Bertram Bowyer, 2nd Baron Denham

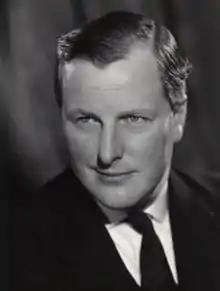
Portrait by Walter Bird, 1963

Bertram Stanley Mitford Bowyer, 2nd Baron Denham (3 October 1927 – 1 December 2021), was a British Conservative politician, hereditary peer, writer and member of the House of Lords. He is one of few people to have served in the governments of five different prime ministers.